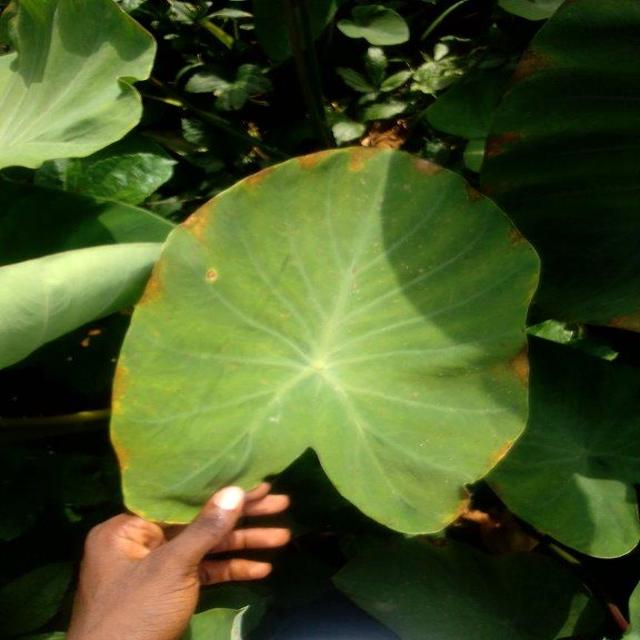
Label: Mid_Blight